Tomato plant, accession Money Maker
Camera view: vertical (180 deg); turntable rotation: 330 degrees
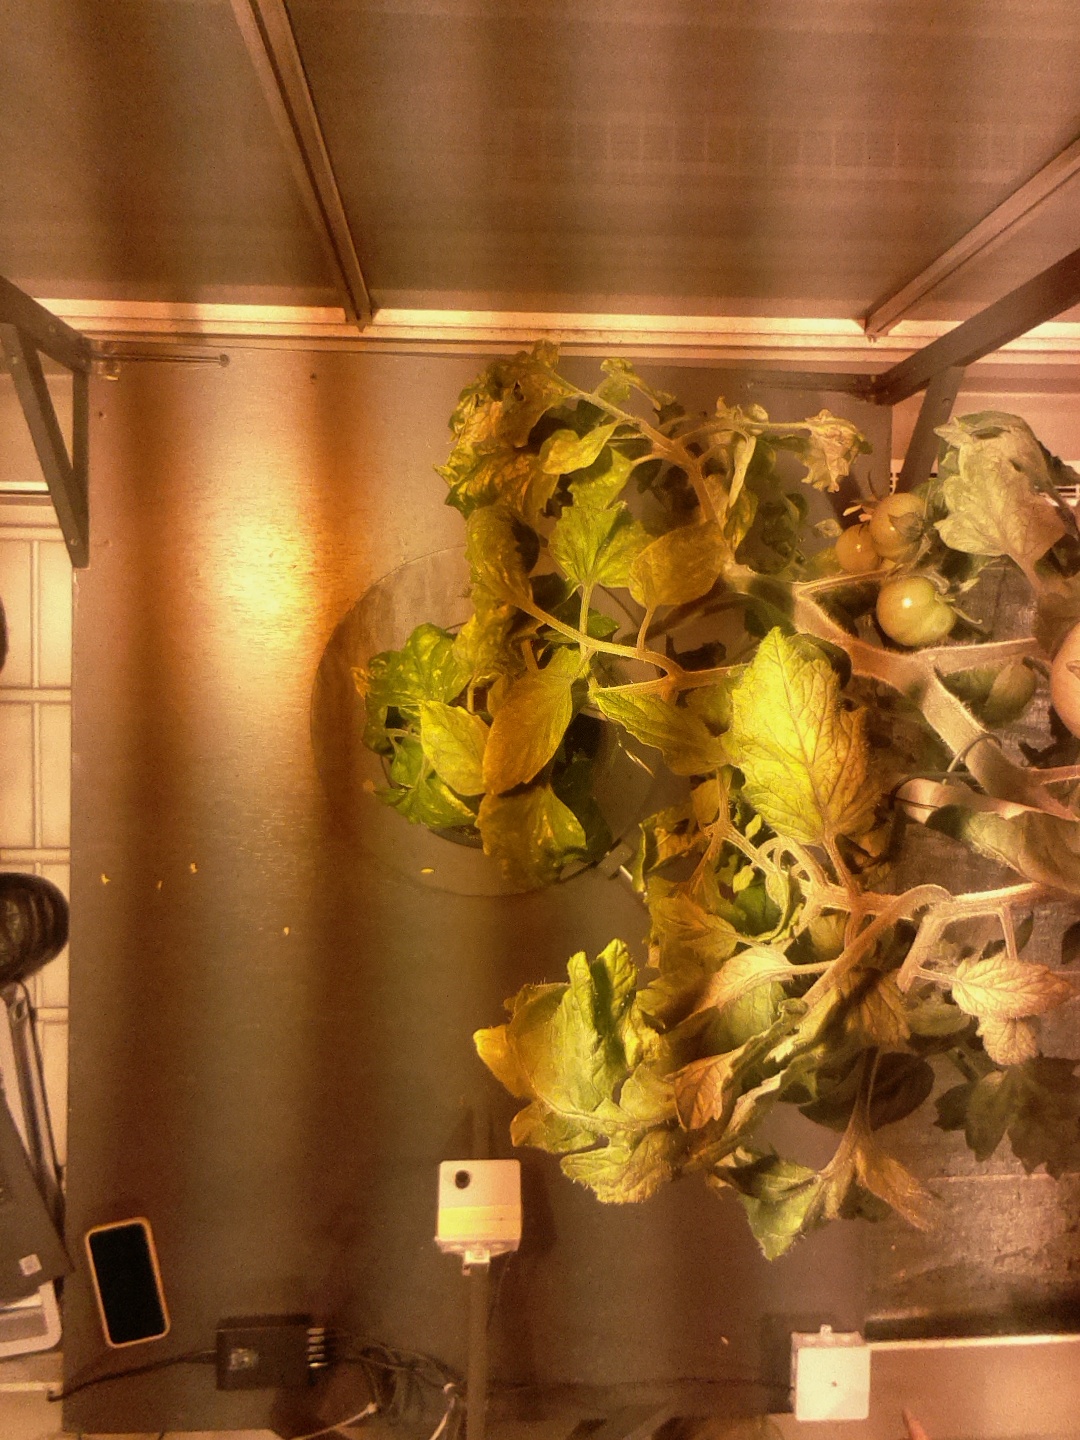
BBCH growth stage 74: 40%-50% of final fruit size